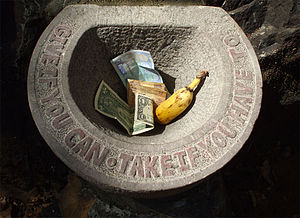
Jacek Tylicki
Sten skulptur, "Give If You Can - Take If You Have To", Palolem ø, Indien, 2008
Jacek Tylicki er en polskfødt amerikansk avantgardistisk kunstner der bor i New York. Han boede i Danmark i 1979 – 1982.